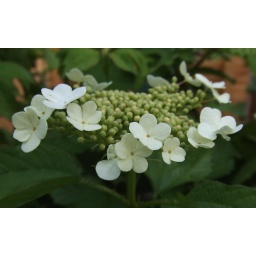
One of the plants in our English conservation hedge has its tiny paper-white flowers on display.